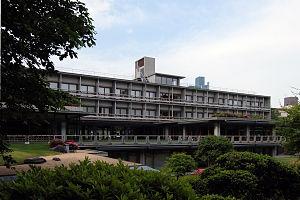
Junzō Yoshimura, 7 septembre 1908 – 11 avril 1997, est un architecte japonais.
L'Architecture moderne ou Mouvement moderne naît du passage progressif de la campagne à la ville dans un contexte de changements techniques, sociaux et culturels liés à la révolution industrielle. Les conséquences se font sentir dans la construction et l'urbanisme entre la fin du XVIIIᵉ siècle et le début du XIXᵉ siècle et plus précisément dans l'après guerre après Waterloo. Puis une ligne cohérente de pensée se produit pour la première fois en Angleterre avec William Morris en 1860 mais le point crucial du processus qui met la théorie et la pratique face à la réalité est atteint par Walter Gropius en 1919 quand il ouvre le Bauhaus de Weimar. C'est à ce moment que l'on peut parler au sens strict du terme de mouvement moderne.
Junzō Sakakura, né le 29 mai 1901, décédé le 1ᵉʳ septembre 1969 est un architecte japonais et ancien président de l'association architecturale du Japon.